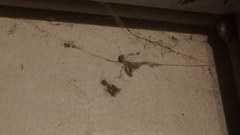
Species: Parasteatoda_tepidariorum